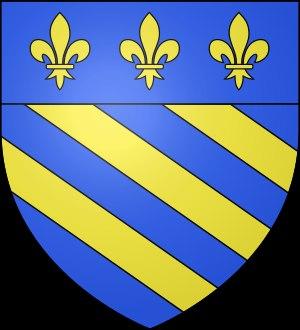
Armand-Maximilien-François-Joseph-Olivier de Saint-Georges, vicomte puis marquis de Vérac, né le 1ᵉʳ août 1768 à Paris et mort le 13 août 1858 en son château du Tremblay-sur-Mauldre est un militaire et homme politique français des XVIIIᵉ et XIXᵉ siècles.
La famille de Saint-Georges est une famille de la noblesse française, d'ancienne extraction, originaire de la Marche, et dont deux des quatre branches se sont développées dans le Poitou.